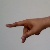
The image shows a hand gesture representing the letter 'P' in Indian Sign Language.